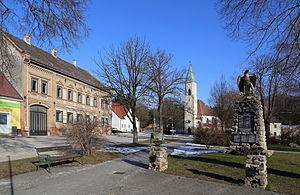
Kreuzstetten est une commune autrichienne du district de Mistelbach en Basse-Autriche.